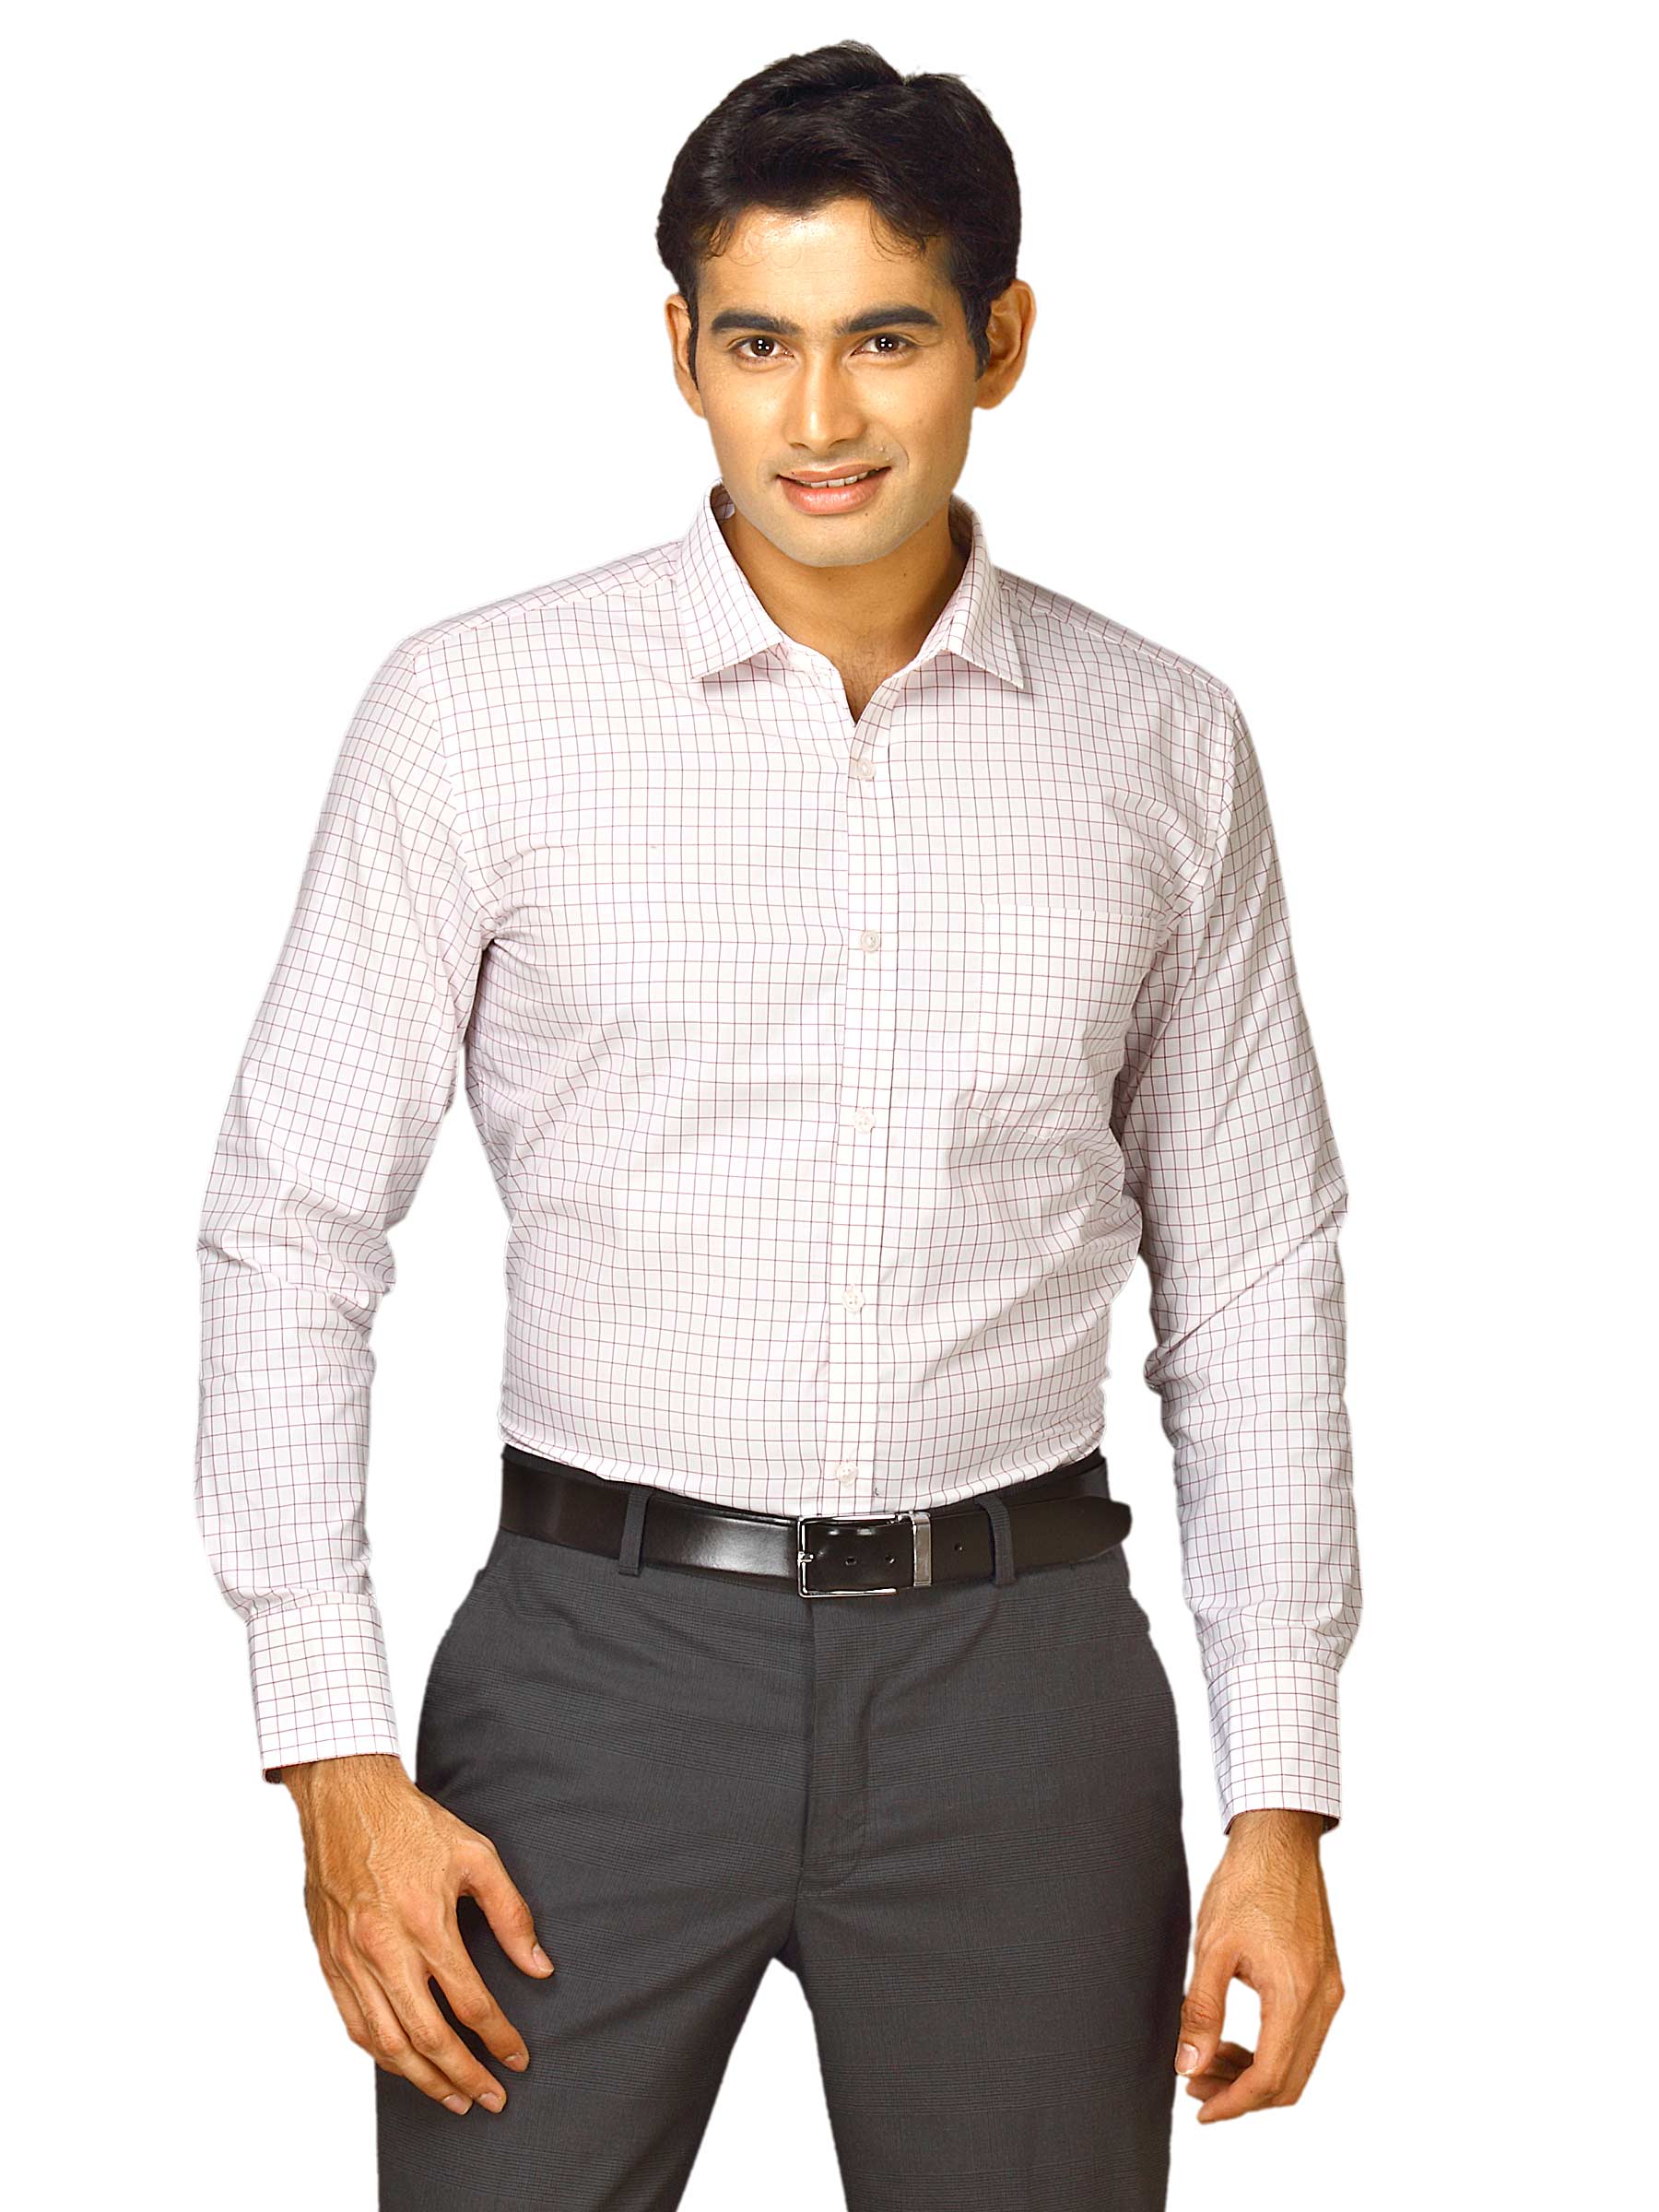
John Miller Men Red white Red Shirts
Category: Apparel / Topwear / Shirts
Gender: Men
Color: Red
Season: Fall 2011
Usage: Formal